Mermaid vs Sailor

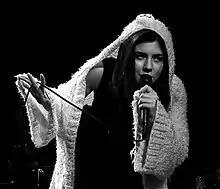
A black-and-white photograph of Marina and the Diamonds performing live while wearing a hooded cardigan.

In total, "Mermaid vs Sailor" contains six songs written, produced, and recorded by Diamandis. Three of the songs on the EP were eventually reworked on later releases by the artist. Re-recorded versions of "Seventeen" and "Hermit the Frog" both appear on her debut studio album, "The Family Jewels" (2010), although the former song is only included as a bonus track on the Japan deluxe and United States standard editions. Both re-released versions of the songs received additional production from English musician Liam Howe. "Simplify", the EP's fifth track, was also re-recorded, this time for inclusion on "The Crown Jewels EP" (2009) with production credited to Martin Craft.